Battle of Troia

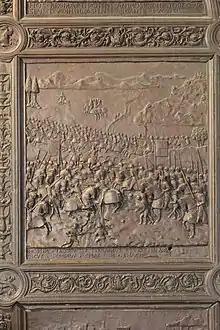
Depiction of the Battle of Troia in 1462 on a door of the bronze door of the Castel Nuovo in Naples

The Battle of Troia was a major battle that took place on 18 August 1462 in the countryside of the Daunia Sub-Apennines, between the cities Orsara and Troia, in the Kingdom of Naples. The clash saw the armies of King Ferrante of Aragon and the pretender to the throne John of Anjou-Valois clash for the throne of Naples. This battle marked a turning point.